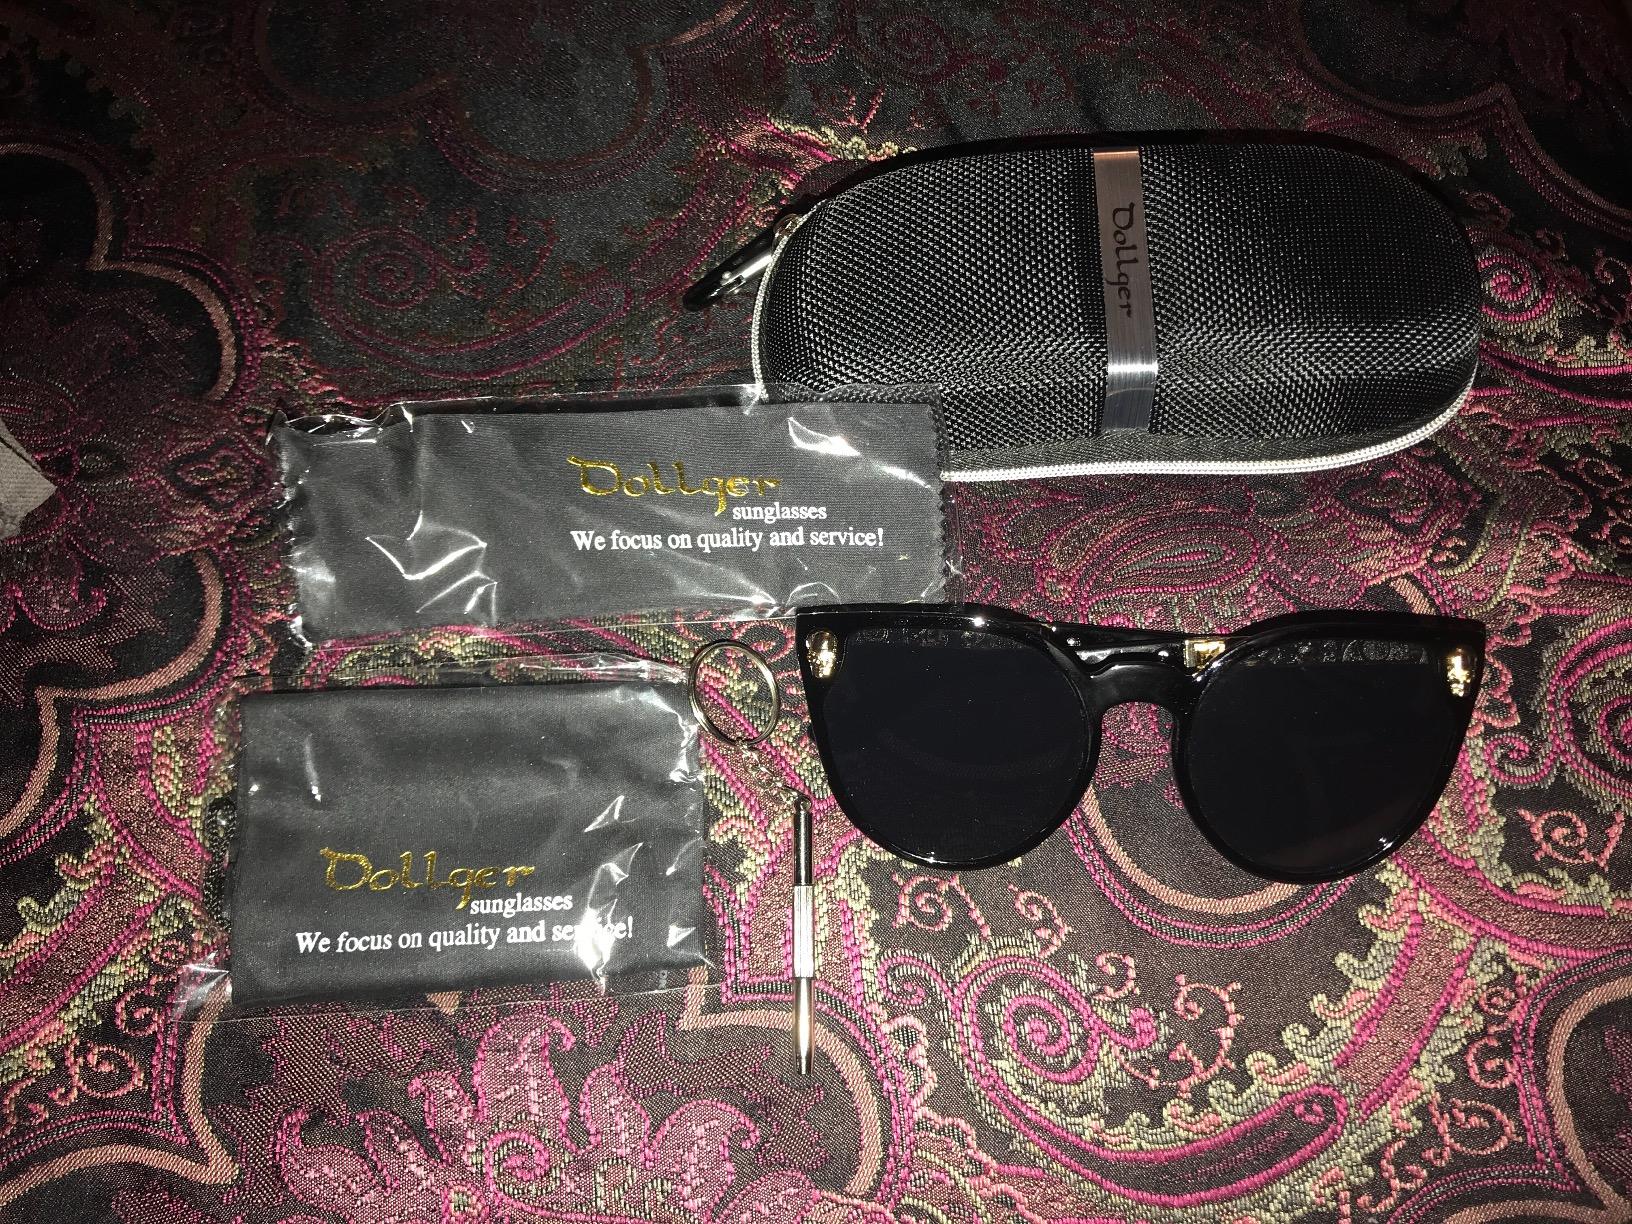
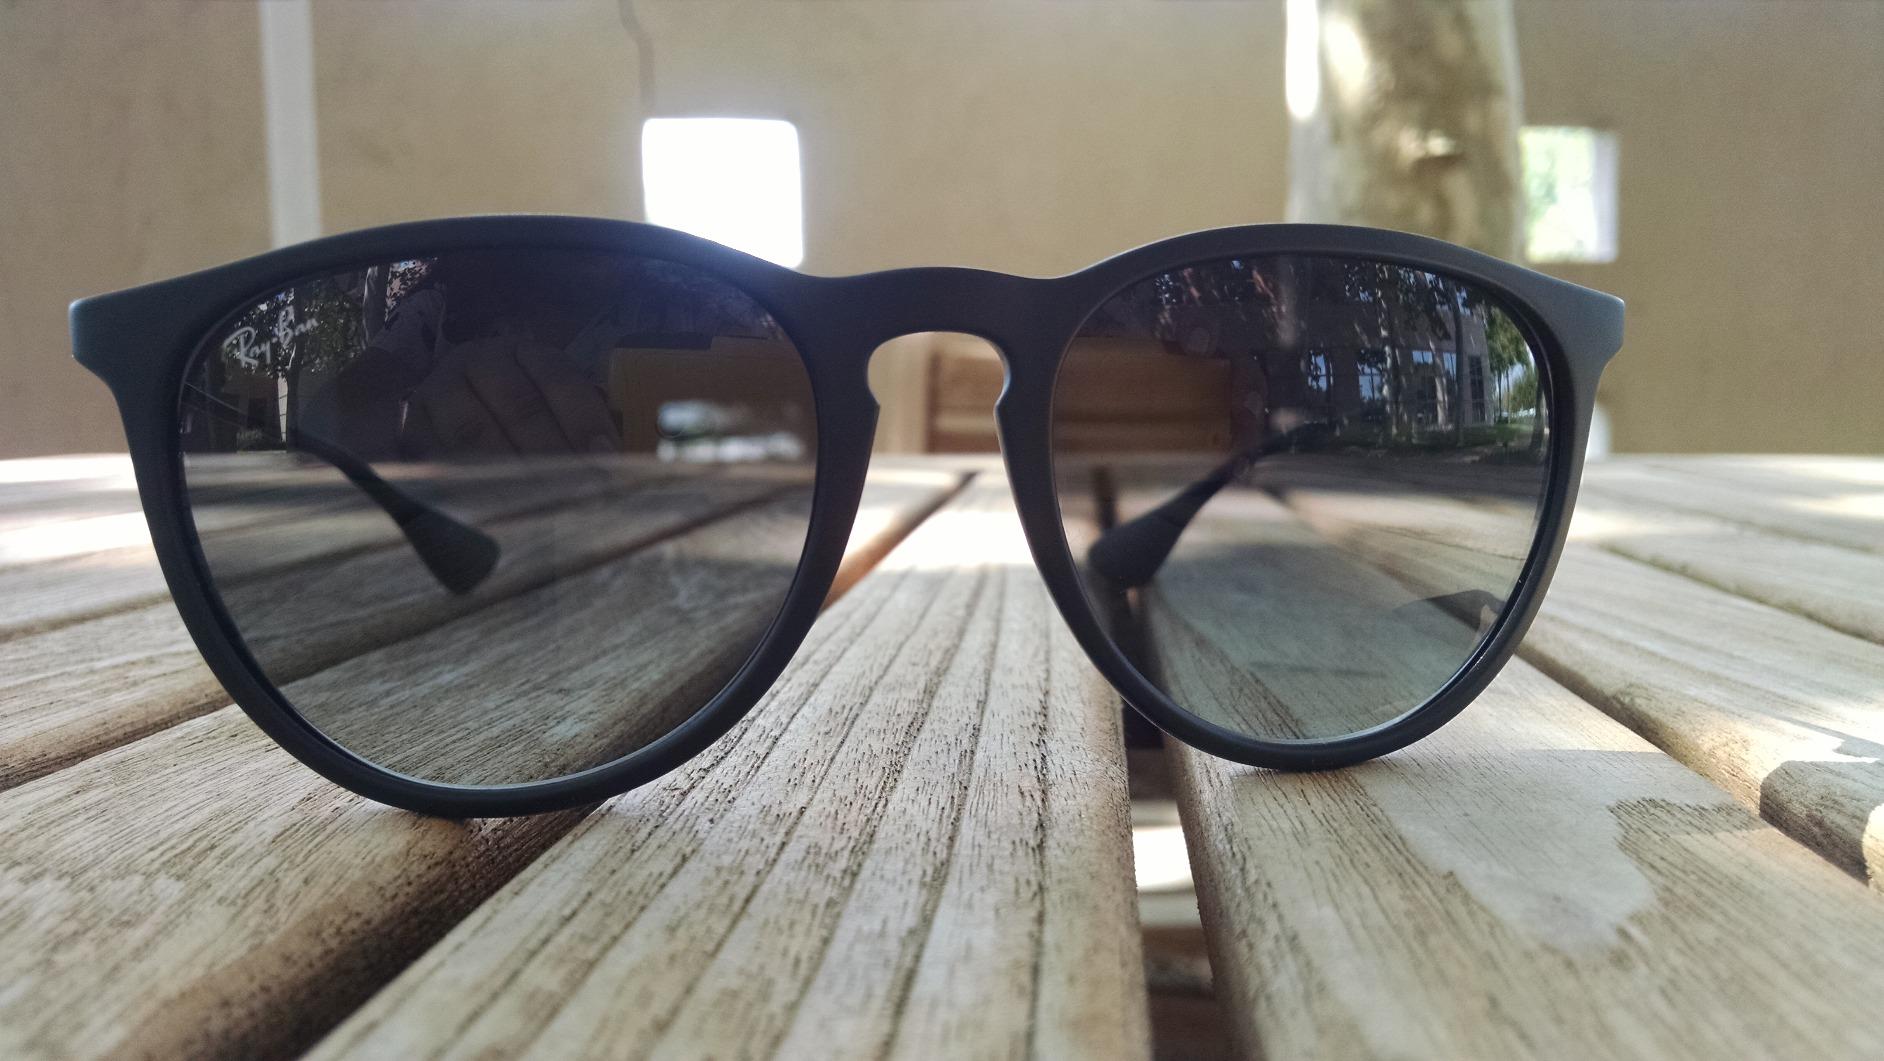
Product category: accessories_sunglasses
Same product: no